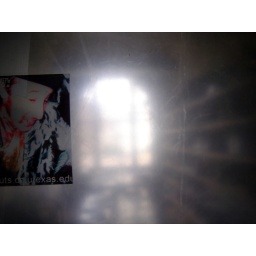
Looking through the door of a professor's office in the Architecture building. The University of Texas at Austin.